Jaeger-LeCoultre

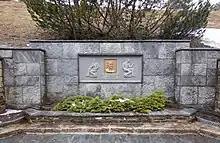
Monument of Antoine LeCoultre

The earliest records of the LeCoultre family in Switzerland date from the 16th century, when Pierre LeCoultre (circa 1530 – circa 1600), a French Huguenot, fled to Geneva from Lizy-sur-Ourcq, France to escape religious persecution. In 1558, he obtained the status of “inhabitant” but left the following year to acquire a plot of land in the Vallée de Joux. Over time, a small community formed and in 1612, Pierre LeCoultre's son built a church there, marking the founding of the village of Le Sentier where the company's factory is still based today.